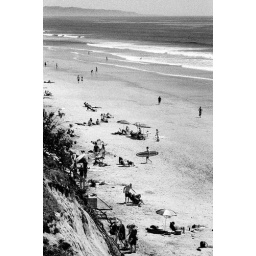
Taken with Ilford Delta 3200 film and a red (25) filter. Typical beach scene here in San Diego County.